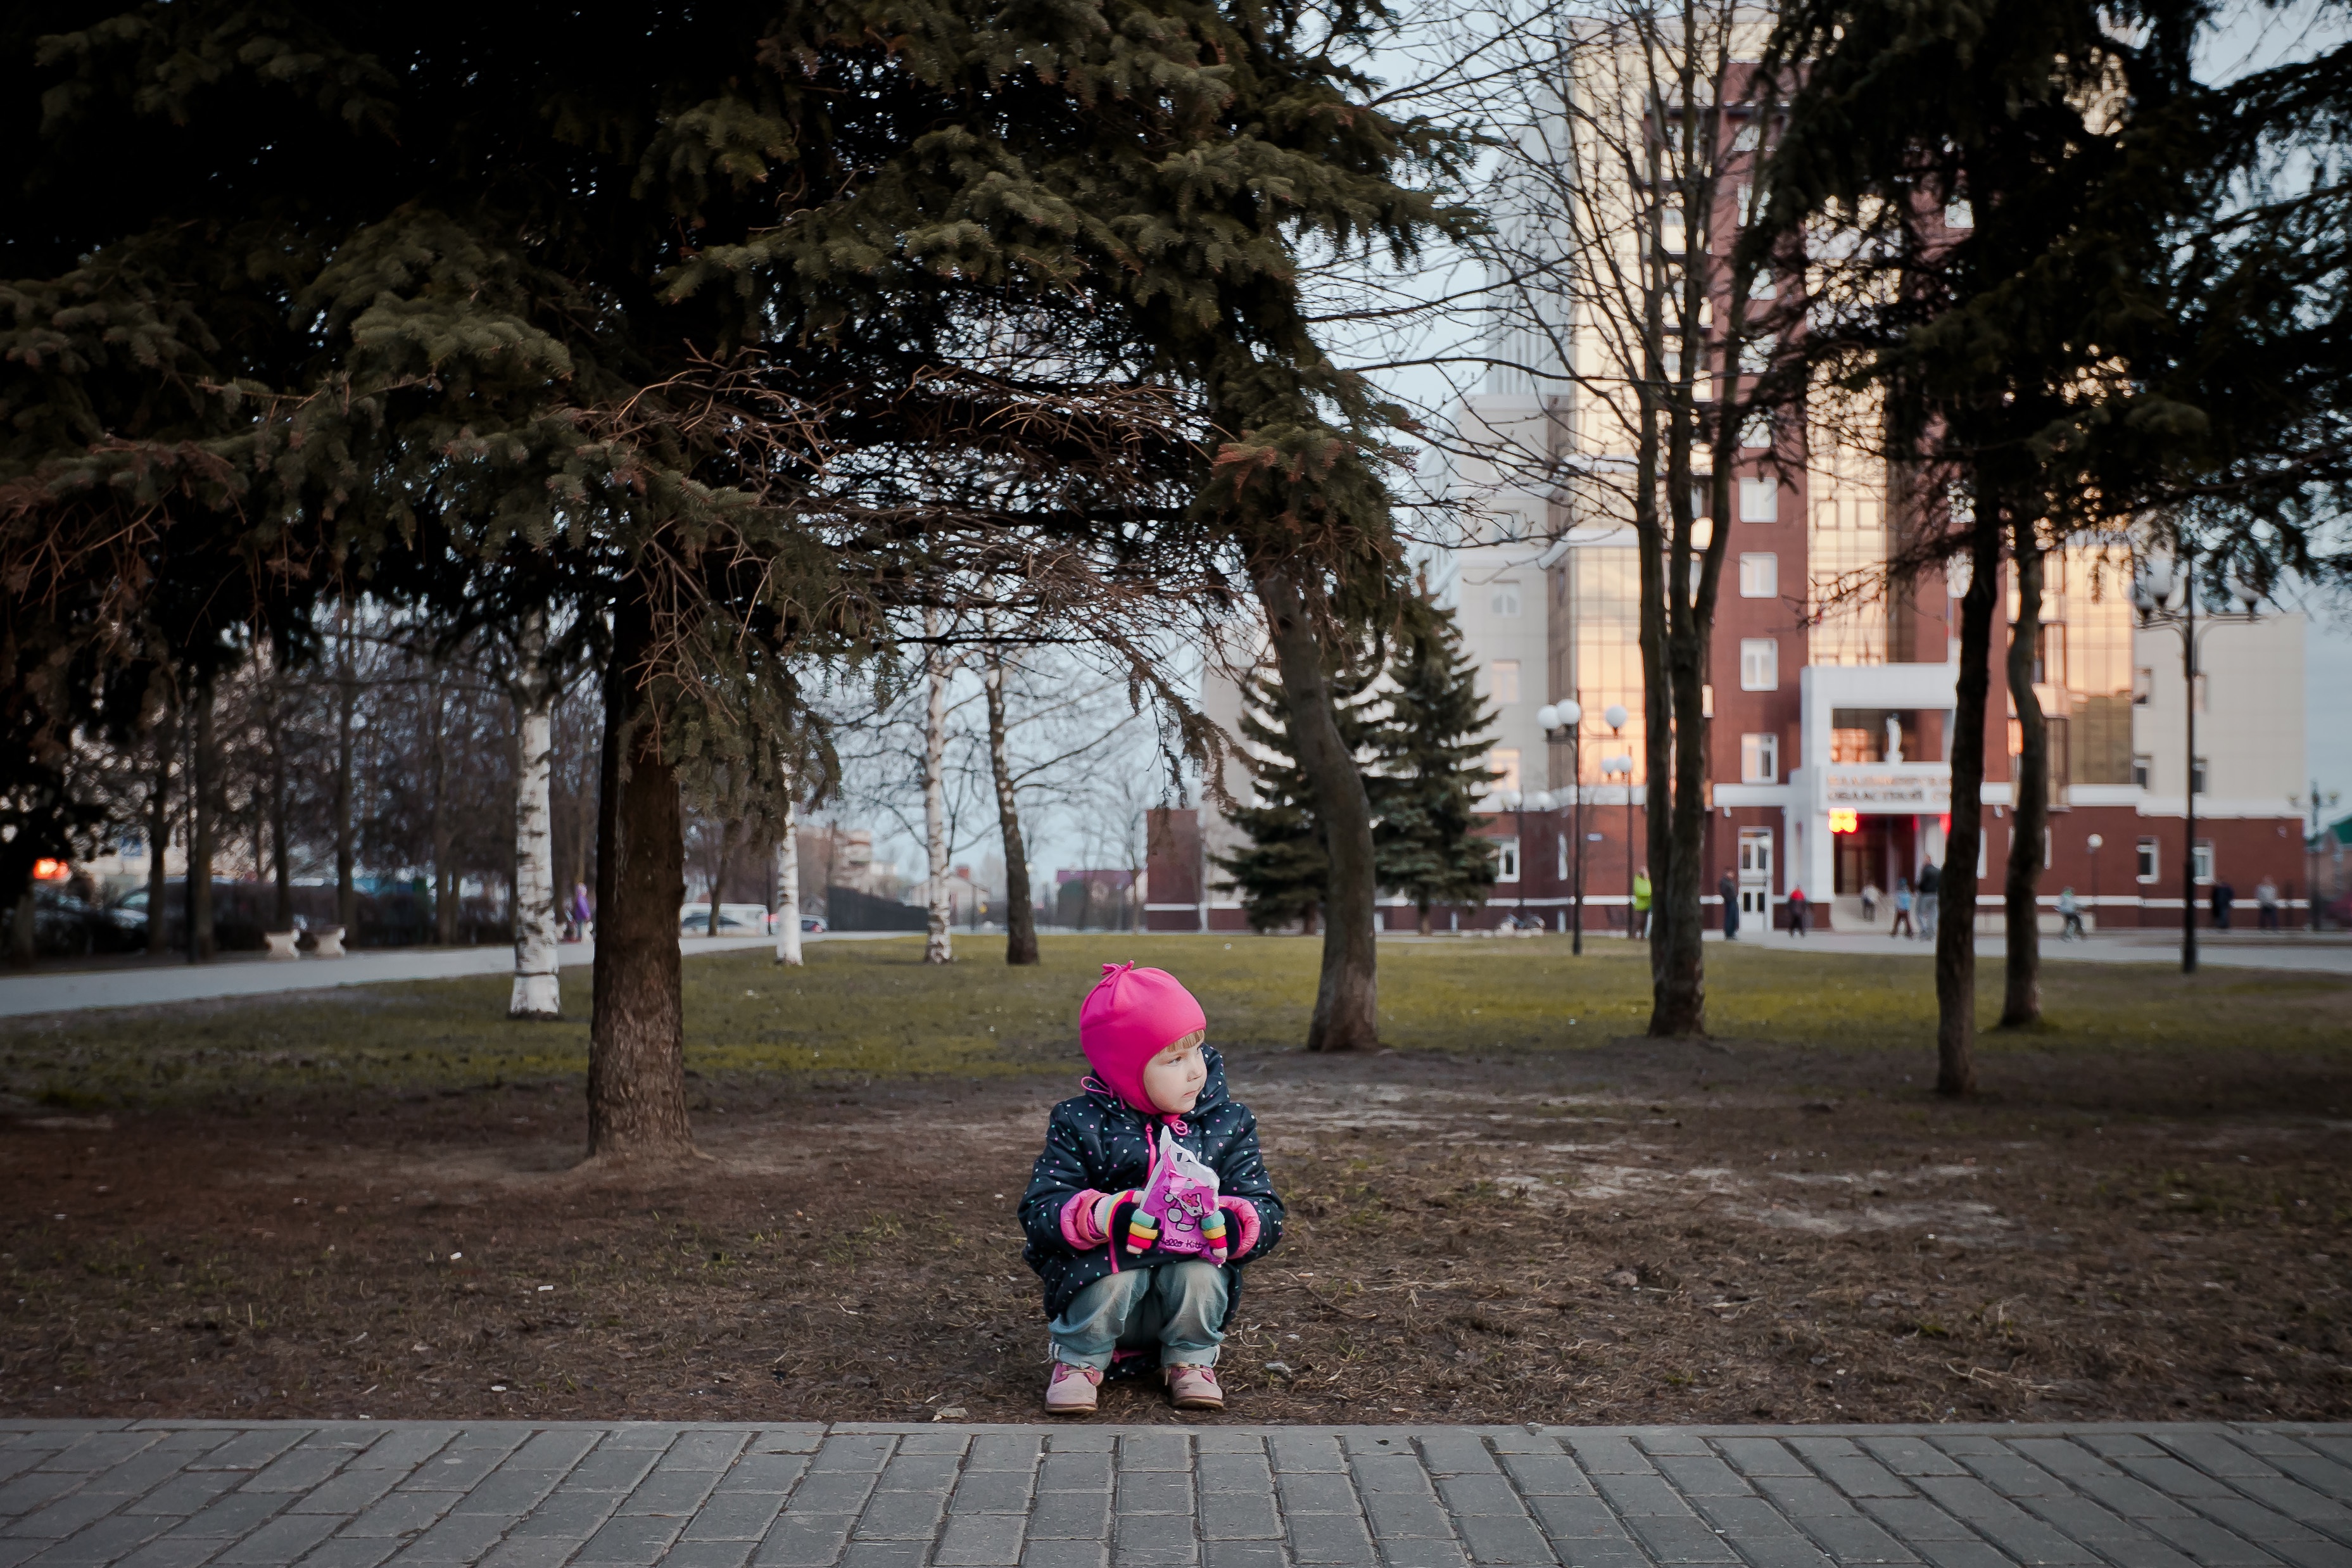
tree, road, street, city, spring, park, season, urban area